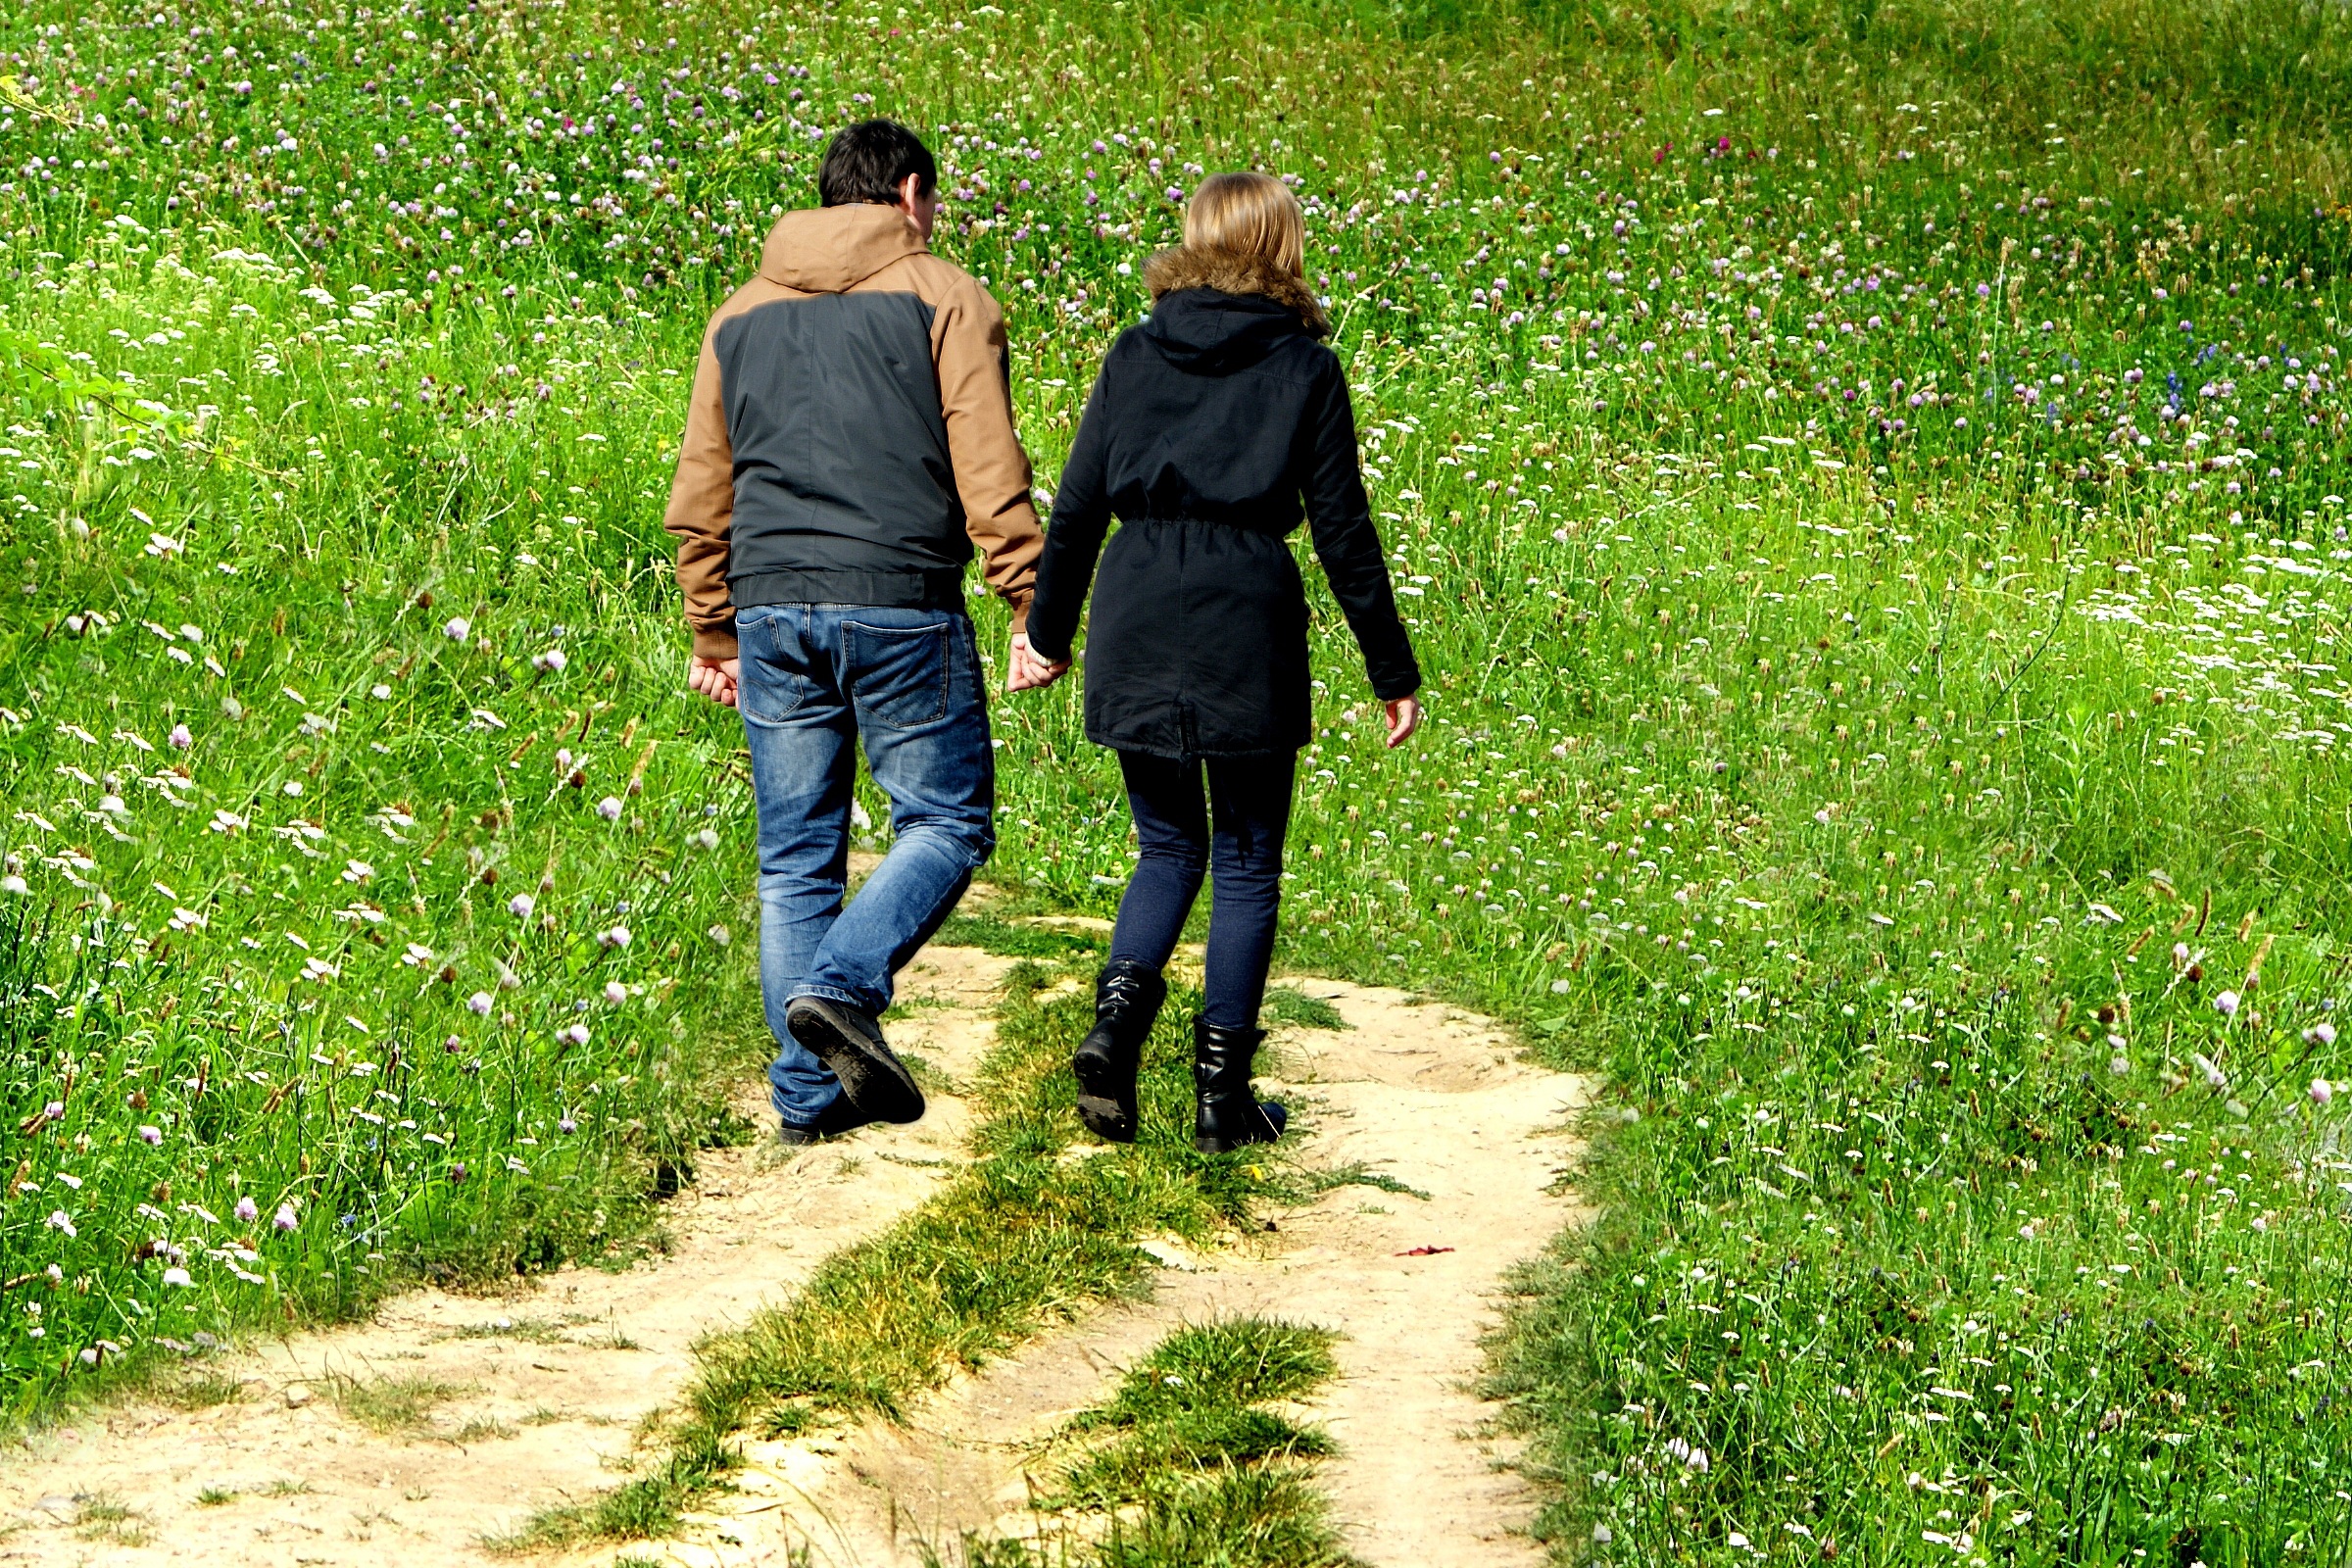
landscape, nature, grass, walking, people, girl, woman, trail, field, farm, lawn, meadow, boy, view, male, love, green, holiday, agriculture, tourism, lane, tour, colors, relaxation, holidays, vegetation, poland, way, the environment, the silence, on the trail, peace of mind, the path, rural area, sunny day, spacer, sweethearts, para